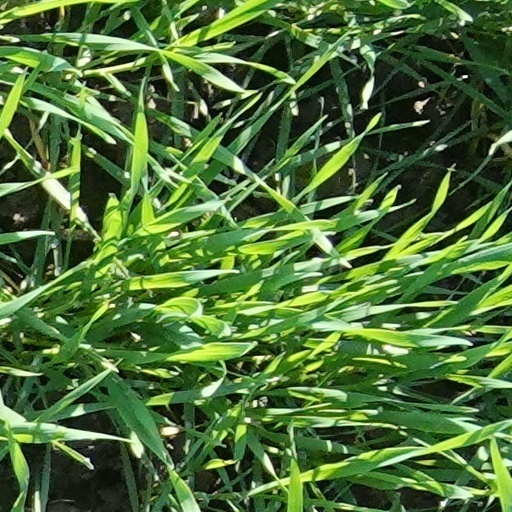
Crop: wheat